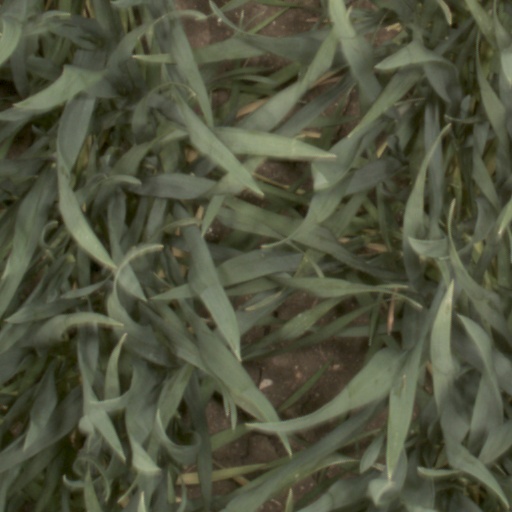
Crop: wheat